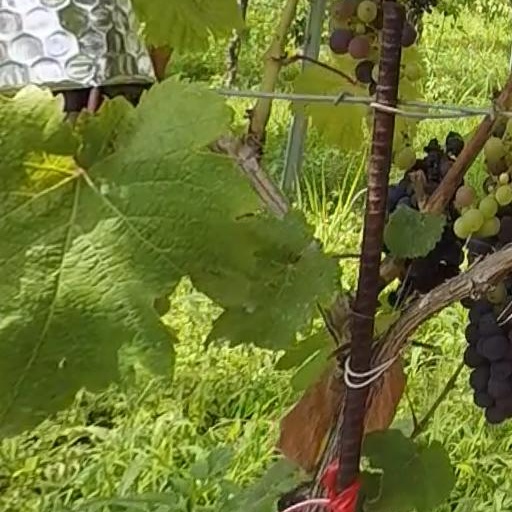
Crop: grape